Jenny Meadows

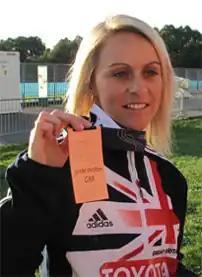
Meadows with her bronze medal after the 2009 World Championships

Jennifer Brenda "Jenny" Meadows (born 17 April 1981) is a retired British athlete. Her main event was the 800 metres although earlier in her career she also competed over the 400 metres. In the 800 m she won a bronze medal at the 2009 World Championships, and a silver at the 2010 World Indoor Championships. At the European Athletics Championships, Meadows took silver outdoors in 2010 and gold indoors in 2011. She also had some international success as part of the Great Britain women's 4 × 400 metres relay squad.